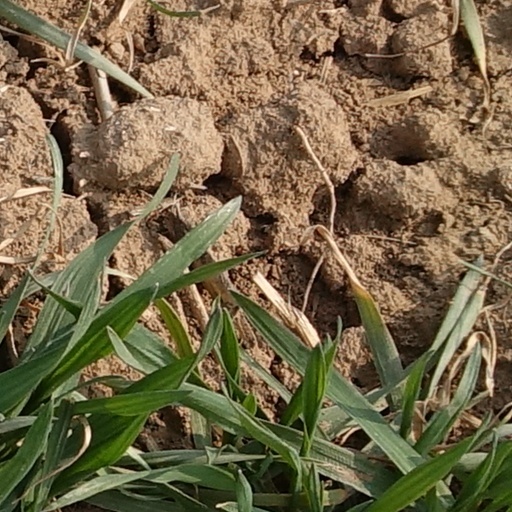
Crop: wheat